Single-room occupancy

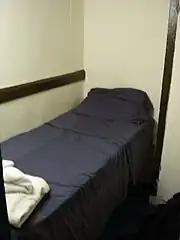
A small room at the Whitehouse Hotel in New York City

In the US, the YMCA began building SRO facilities in the 1880s to house people from rural areas who moved into cities to look for work. The typical YMCA SRO housing provides "low-income, temporary housing for a rent of $110 per week (in 2005)" for stays that are typically three to six months long. By 1950, 670 of the 1,688 YMCAs in the US provided SRO spaces, which made 66,959 beds available. By the 1970s, the typical YMCA tenant was more likely to be homeless people and youth facing life issues, rather than people migrating from rural areas.